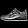
Label: Sneaker